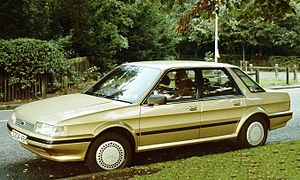
Austin (bilmærke) / Historie / Austin før sammenlægningen
Austin Montego
Austin var en britisk bilfabrikant, grundlagt i 1905, firmaet blev lagt sammen med Morris i 1952, og blev dermed det førende i British Motor Company. Dette blev senere til British Leyland og Austin Rover før de igen skiftede navn til Rover Group. Herfefter begyndte udfasningen af mærket i 1987 og i 1989 var mærket helt forsvundet fra markedet. Navnet ejes nu af Nanjing Motor Corporation, som har planer om at genbruge navnet.